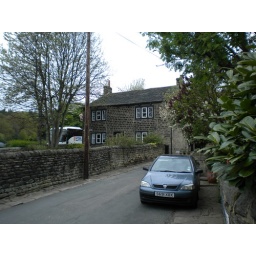
This building was used as the police house in Emmerdale in the 1980s.